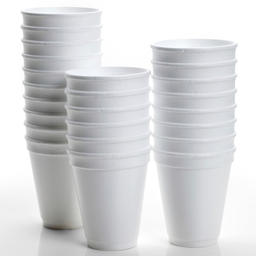
Label: paper